Silversea Cruises

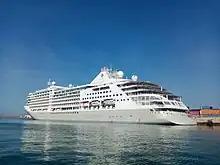
"Silver Dawn," final ship of the Muse-class with new grey hull livery

In 2007, Silversea announced they would be starting an expedition division with the acquisition of the 144 passenger former "World Discoverer". Silversea hired expedition guide Conrad Combrink with a mandate to create a luxury expedition product, something that did not yet exist in the cruise industry. The purchased ship was renamed "Prince Albert II" (now "Silver Explorer") and christened by Prince Albert II of Monaco.